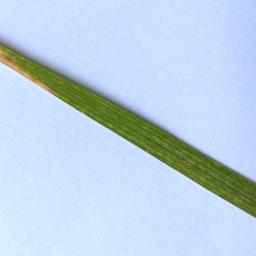
Label: Rice___Leaf_Blast